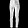
Label: Trouser